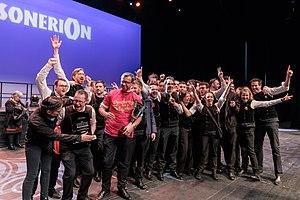
Annonce des résultats et remise des prix de la première manche du Championnat national des bagadoù de Première catégorie au Quartz à Brest le 25 février 2018.
Le championnat national des bagadoù 2018 est la 69ᵉ édition du Championnat des bagadoù. La fédération Sonerion organise tous les ans depuis 1949 ces rencontres autour de la musique bretonne jouée en formation bagad. Les bagadoù adhérant à la fédération sont classés en 5 catégories.